St. Ayles Skiff

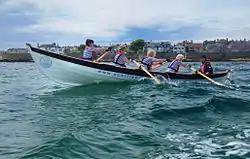
St. Ayles Skiff Prototype Chris o'Kanaird off Anstruther

The St. Ayles Skiff (pronounced Saint Isles) is a 4 oared rowing boat, designed by Iain Oughtred and inspired by the traditional Fair Isle skiff. The boat’s hull and frames are built using clinker plywood and it measures 22’ with a beam of 5’ 8”. It is normally crewed by four sweep rowers with a coxswain.